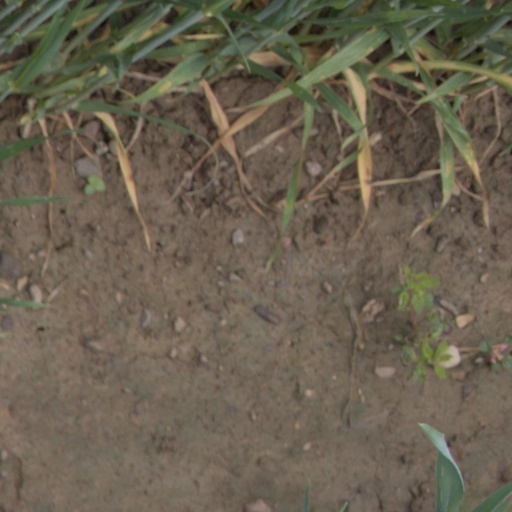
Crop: wheat